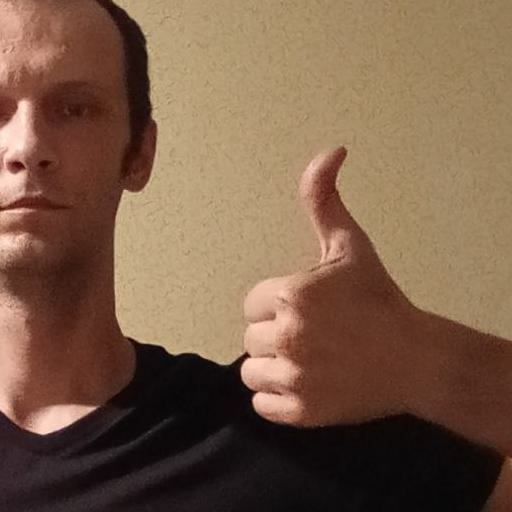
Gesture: like